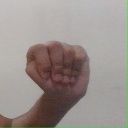
अक्षर: ठ